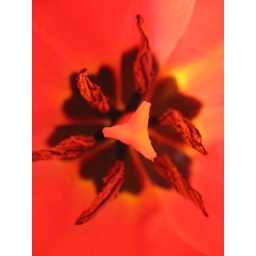
pink flower taken in my backyard by a 12 year old